Red rail

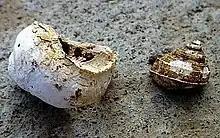
Shells of the extinct land-snail "Tropidophora carinata" have been found with puncture holes possibly made by feeding red rails

Contemporary accounts are repetitive and do not shed much light on the life history of the red rail. Based on fossil localities, the bird widely occurred on Mauritius, in montane, lowland, and coastal habitats. The shape of the beak indicates it could have captured reptiles and invertebrates, and the differences in bill length suggests the sexes foraged on items of different sizes. It may also have scavenged breeding colonies of birds and nesting-sites of tortoises, as the Rodrigues rail did. No contemporary accounts were known to mention the red rail's diet, until the 1660s report of Johannes Pretorius about his stay on Mauritius was published in 2015, where he mentioned that the bird "scratches in the earth with its sharp claws like a fowl to find food such as worms under the fallen leaves."